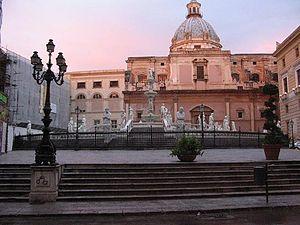
Francesco Camilliani est un sculpteur toscan de la Renaissance. Il fit ses études à Florence auprès de Baccio Bandinelli.